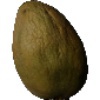
Label: Papaya 1